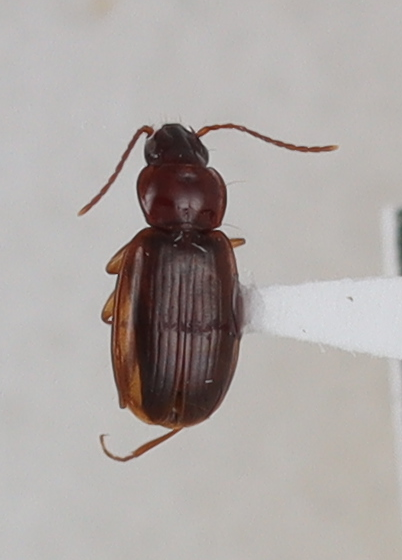
Scientific name: Trechus obtusus
Plot: 14
Trap: E
Collected: 20210504